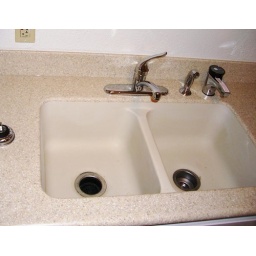
New sink in kitchen